Once Upon a Time in High School

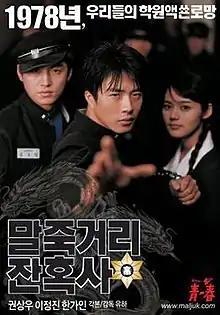
Theatrical release poster

Once Upon a Time in High School: The Spirit of Jeet Kune Do is a 2004 South Korean action drama film. The background of the film is set in a high school in South Korea, 1978. One of the filming locations was the present neighborhood of Yangjae-dong, Seocho District, Seoul.